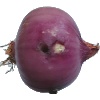
Label: Onion Red Peeled 1